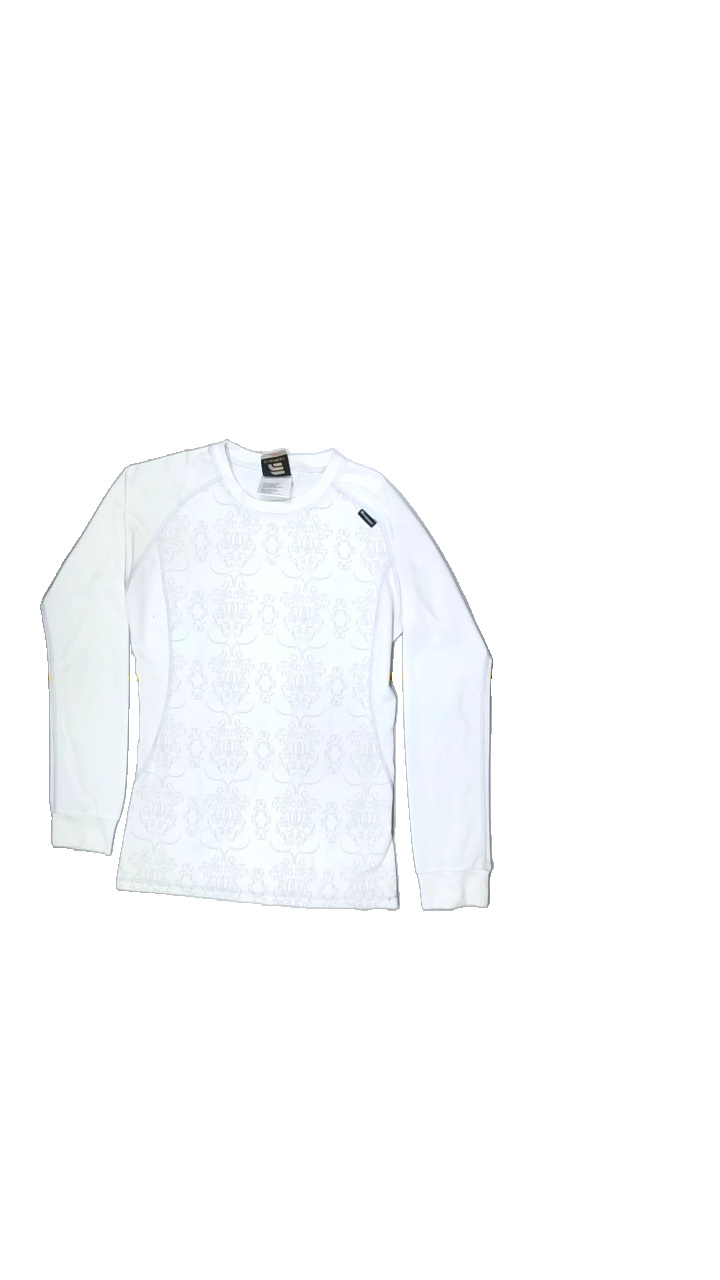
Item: Training Top (Ladies)
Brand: Everest
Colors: White, Beige
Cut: C-collar, Regular
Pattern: Geometric print
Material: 100%polyester
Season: Spring
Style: Sports
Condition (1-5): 4
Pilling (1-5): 4
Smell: Minor
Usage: Export
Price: <50